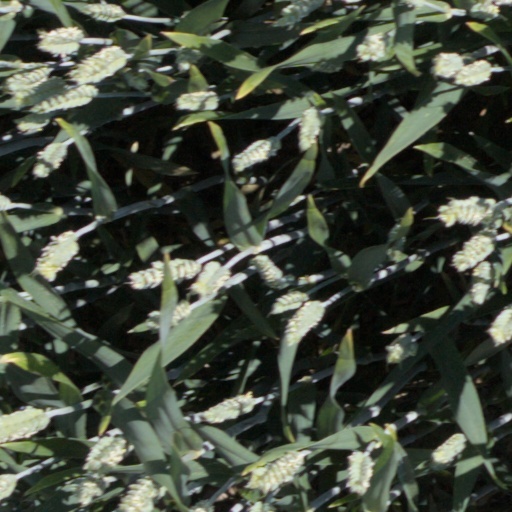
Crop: wheat